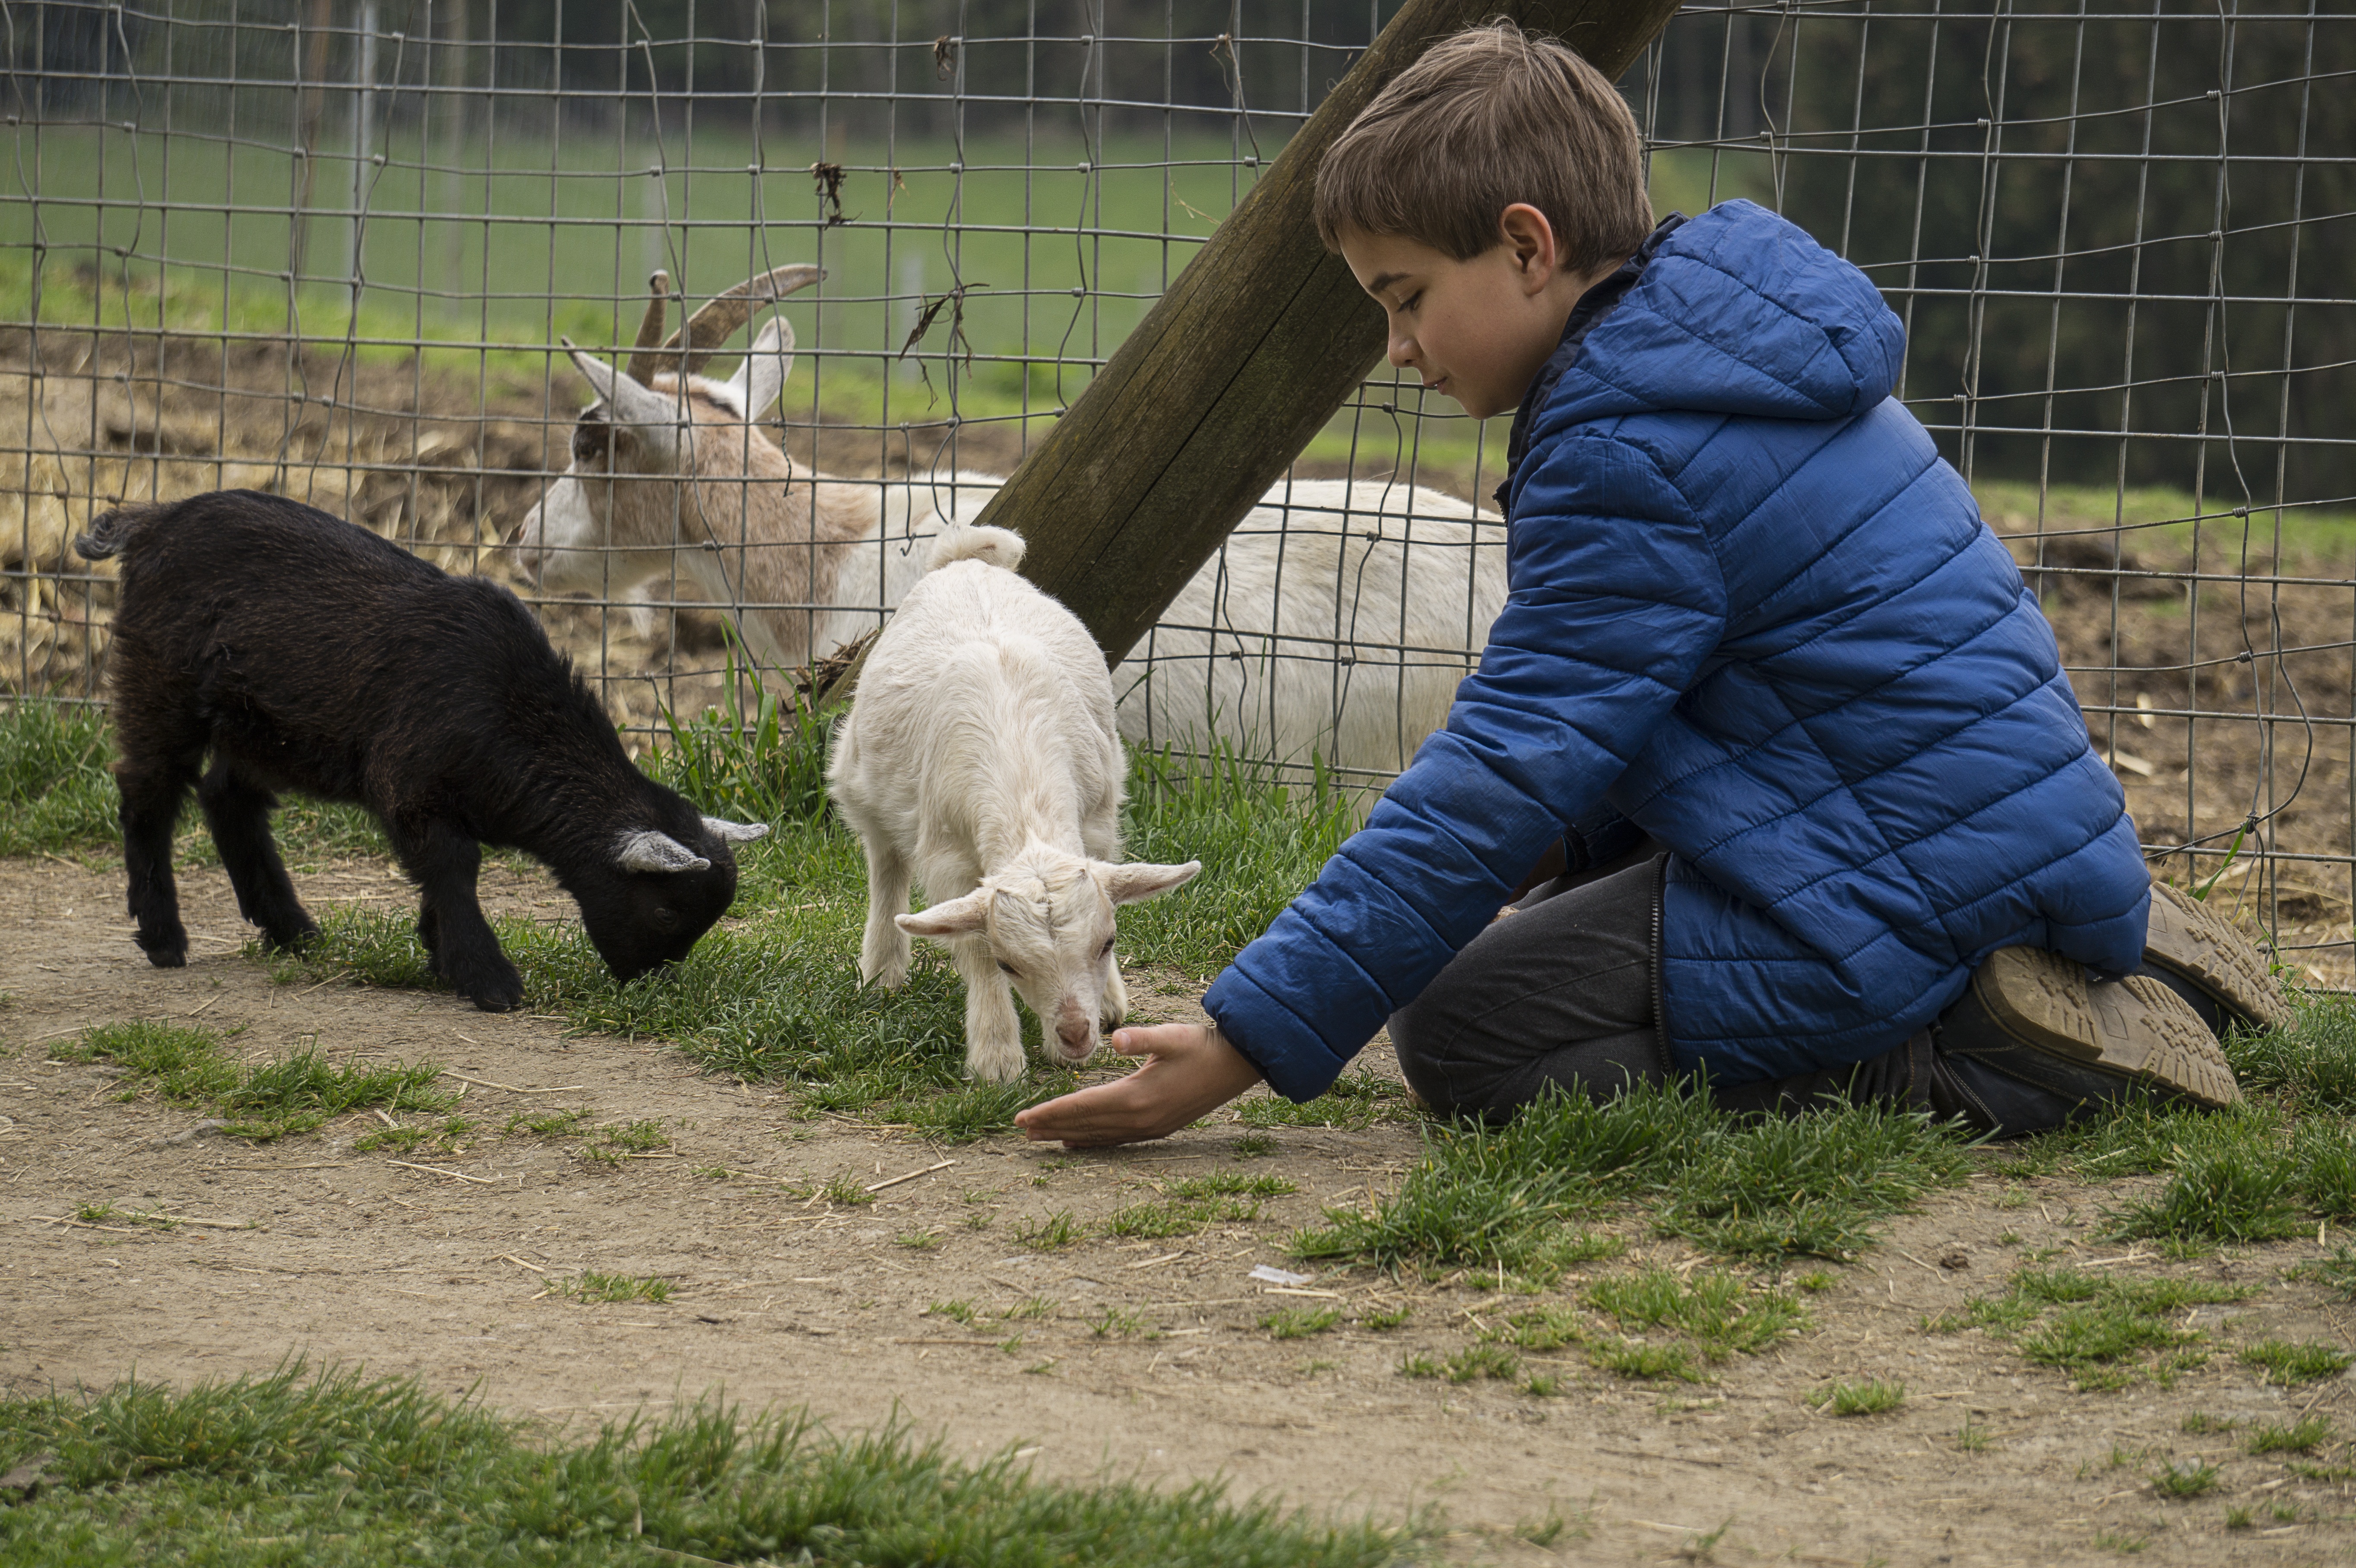
nature, farm, animal, cute, goat, feed, zoo, sheep, mammal, child, goats, sheeps, herding